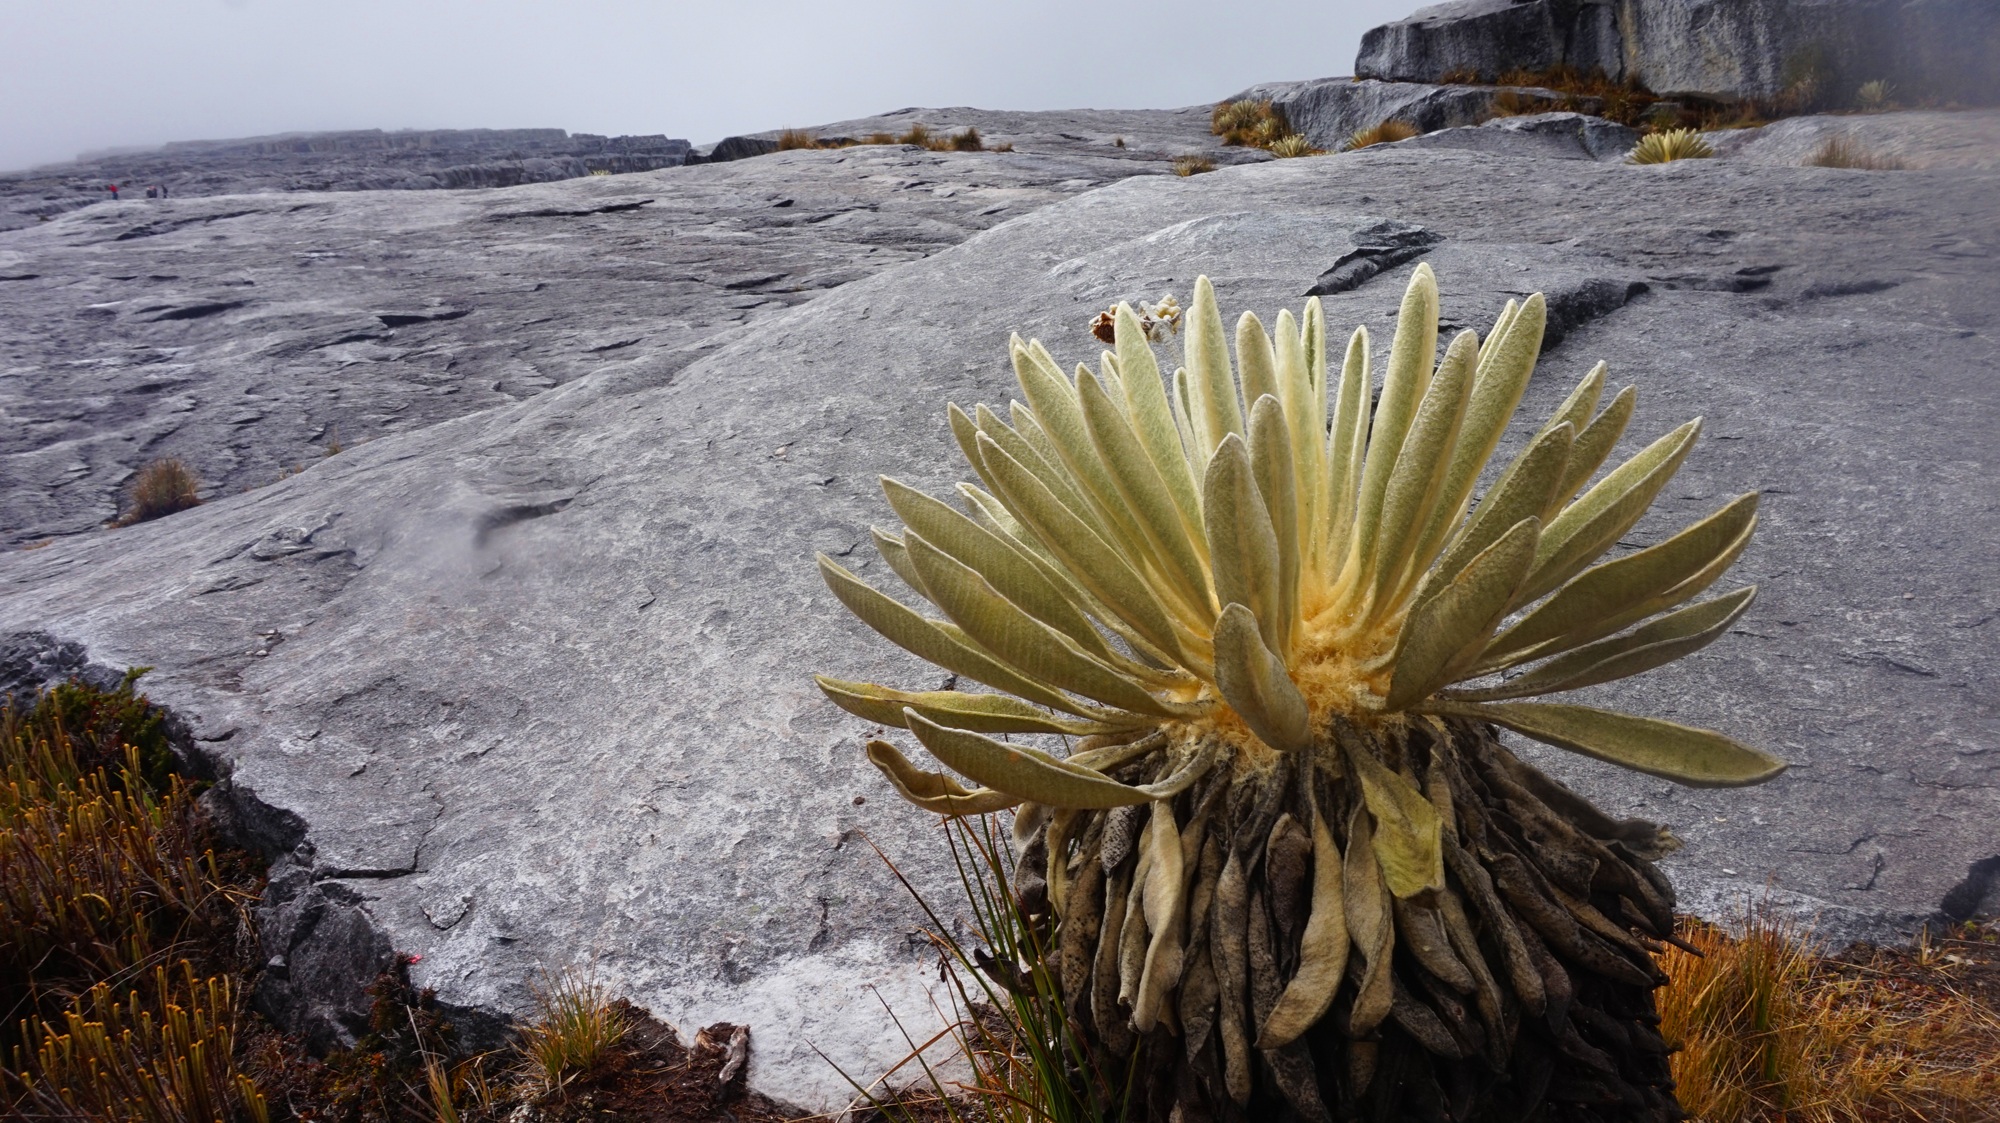
landscape, water, nature, rock, horizon, wilderness, mountain, snow, plant, sky, hiking, flower, adventure, vacation, tourist, travel, wildlife, environment, high, hike, backpacker, natural, park, america, extreme, altitude, camping, flora, season, ecology, outdoors, south, national, clouds, geology, trekking, latin, cordillera, andes, tundra, colombia, paramo, frailejon, cocuy, boyaca, pan de azucar